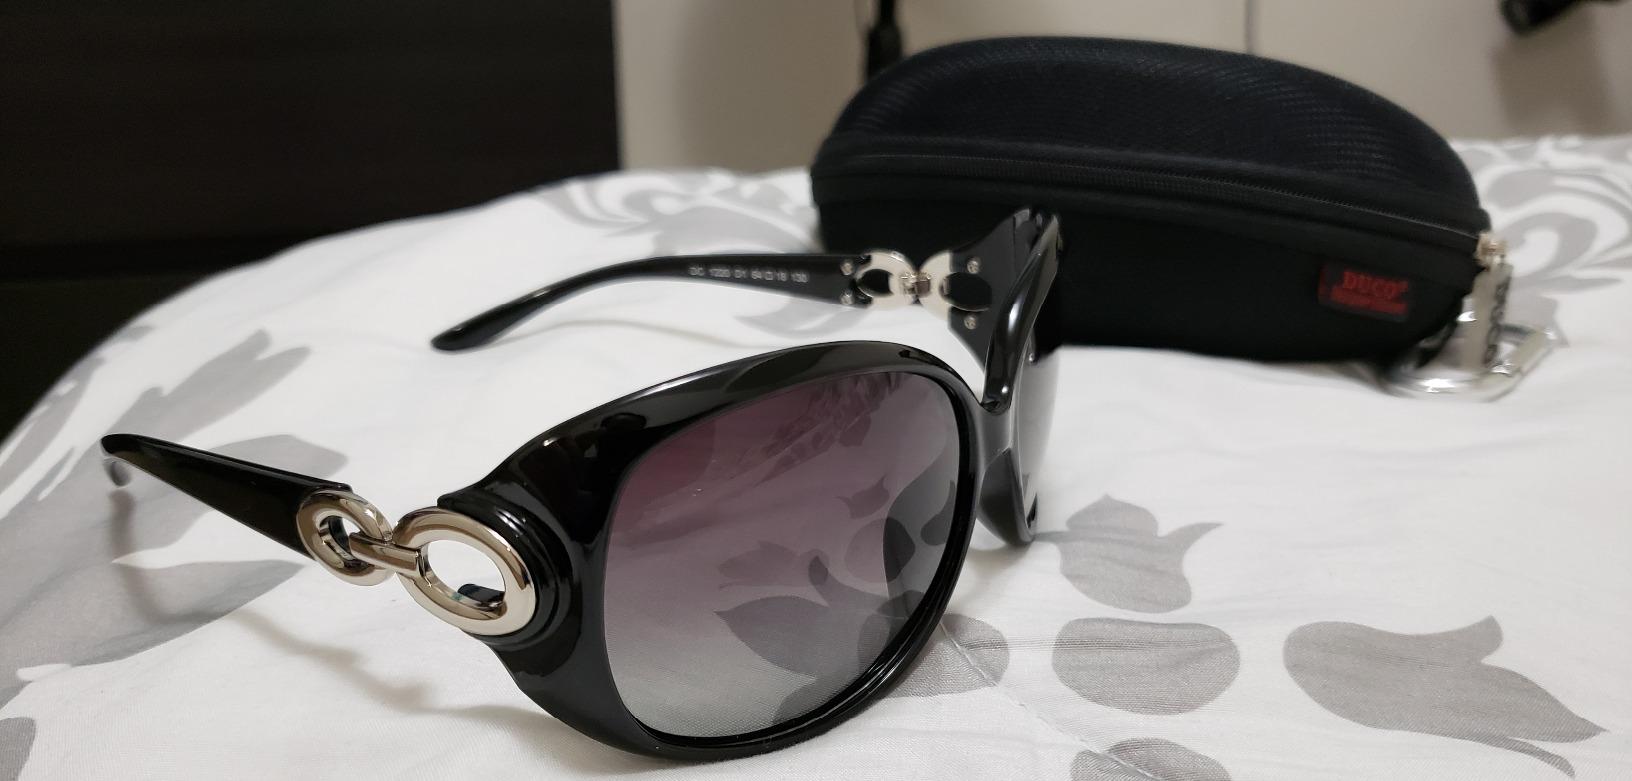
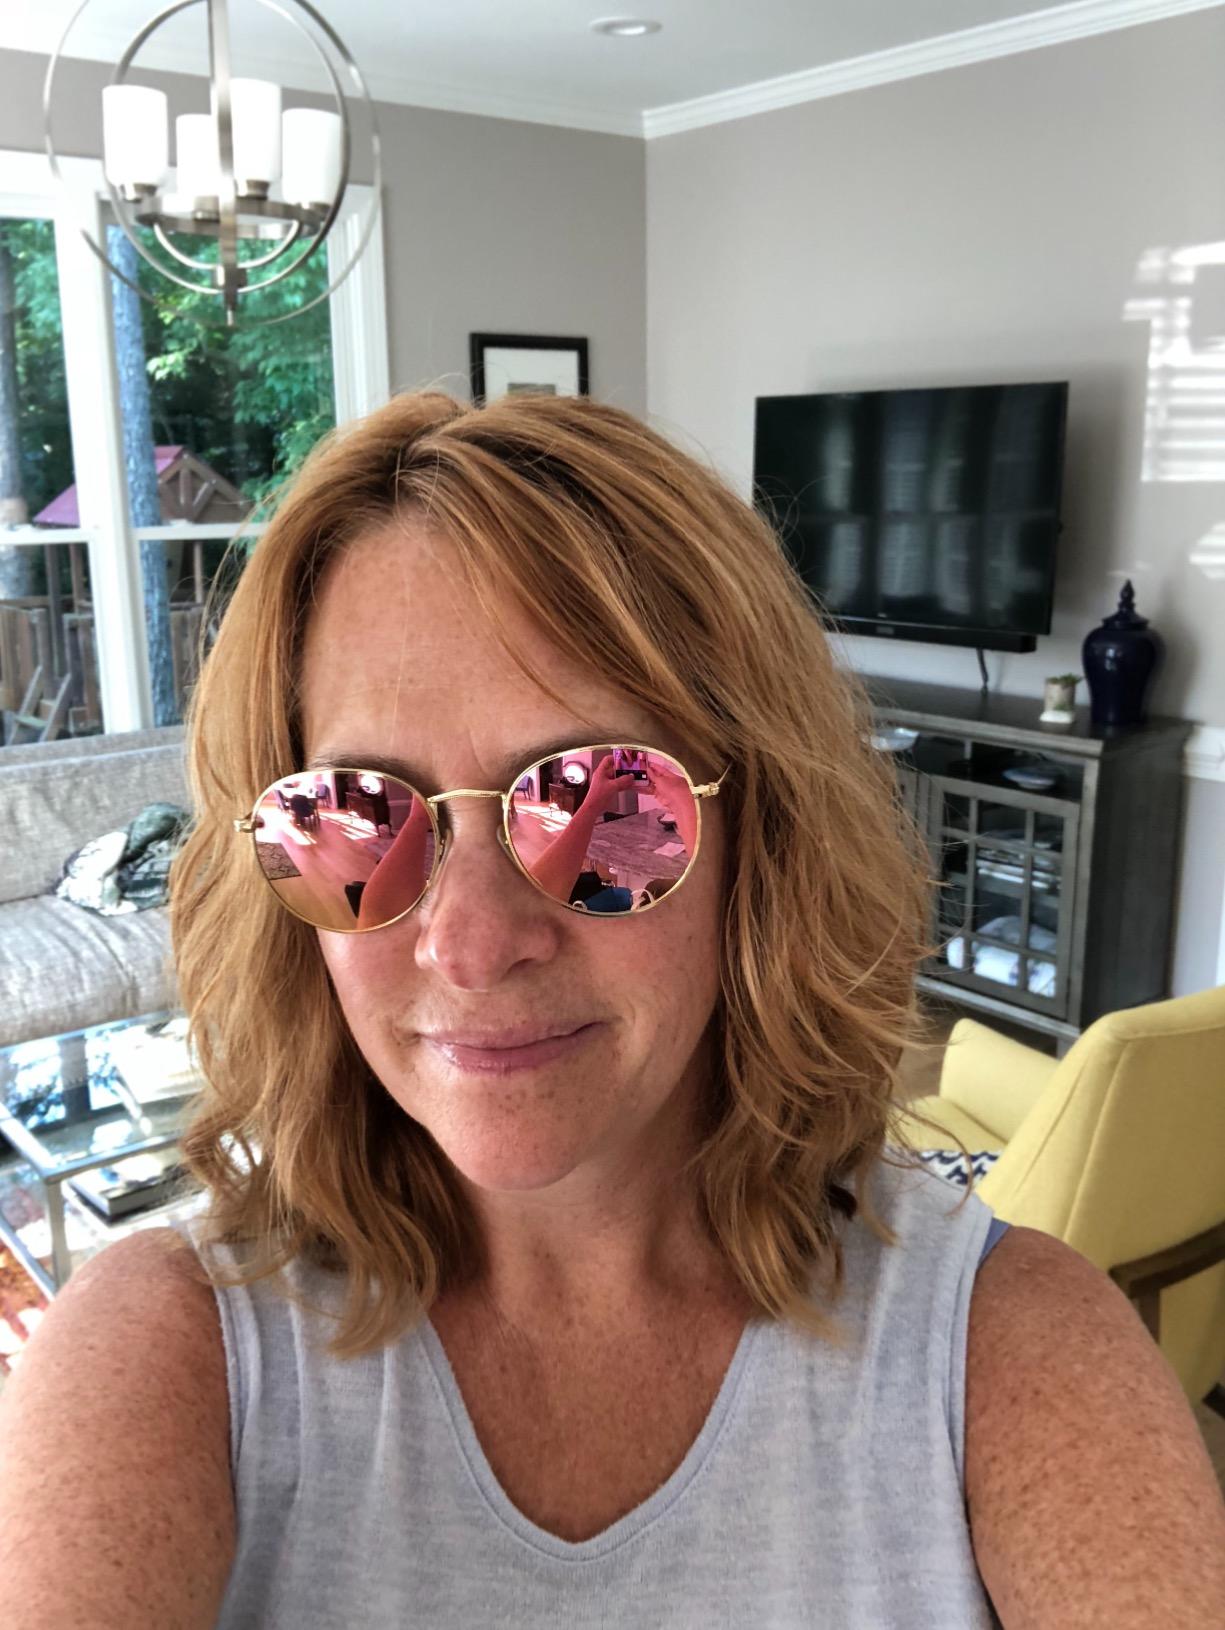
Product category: accessories_sunglasses
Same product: no